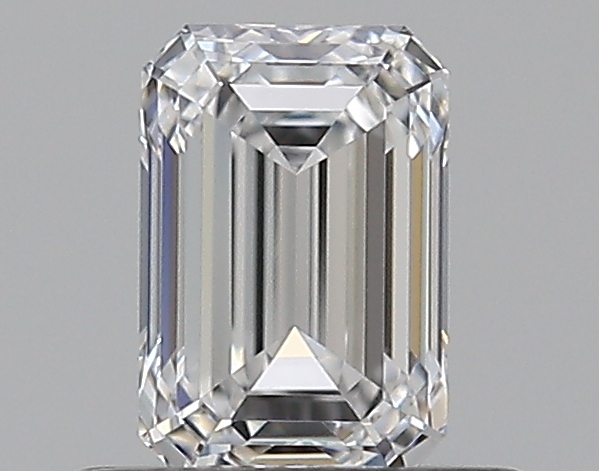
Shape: emerald
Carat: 0.51
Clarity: VVS1
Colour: D
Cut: EX
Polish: EX
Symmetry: VG
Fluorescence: N
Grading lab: GIA
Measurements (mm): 5.44 x 3.65 x 2.52